Michele Carafa

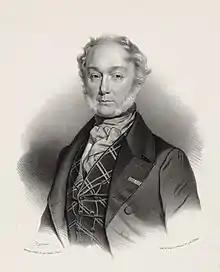
Michele Carafa: lithograph byAntoine Maurin

Michele Enrico Francesco Vincenzo Aloisio Paolo Carafa di Colobrano (17 November 1787 – 26 July 1872) was an Italian opera composer. He was born in Naples and studied in Paris with Luigi Cherubini. He was Professor of counterpoint at the Paris Conservatoire from 1840 to 1858. One of his notable pupils was Achille Peri.